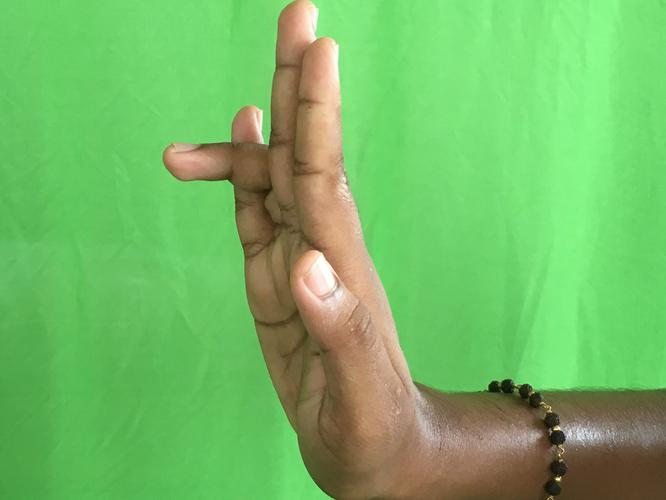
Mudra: Tripathaka
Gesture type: single_hand